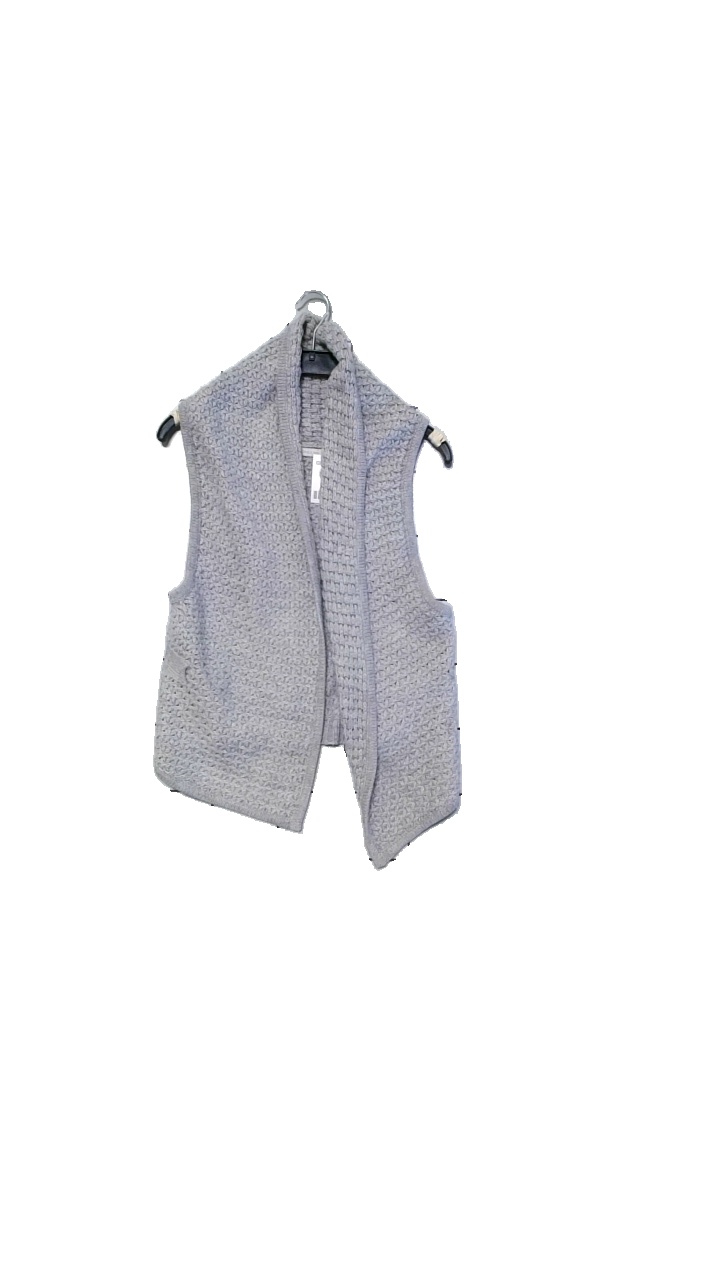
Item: Vest (Ladies)
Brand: Only
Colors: Grey
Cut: Regular
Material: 70%Akryl30%Ull
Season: All
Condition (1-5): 3
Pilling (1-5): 3
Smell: Minor
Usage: Reuse
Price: <50